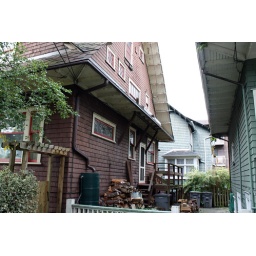
Nothing but old West End houses and there's even a wood pile beside the brown house!